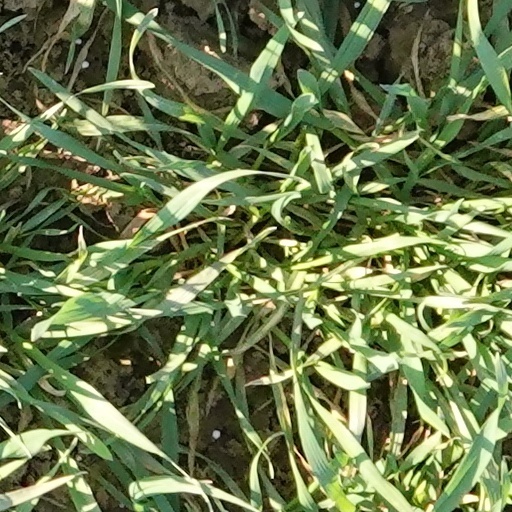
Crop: wheat